Macrodiversity

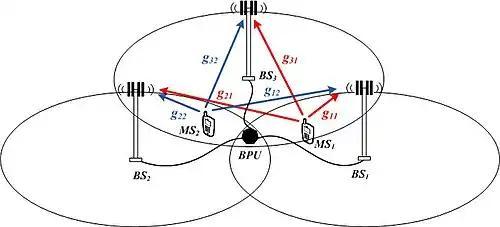
Typical multi-user macrodiversity uplink communication scenario with three base stations (BS) and two mobile stations (MS). All BSs are connected to a back-haul processing unit (BPU).

represents the fading coefficient (see Fading) of the formula_12th constituent link